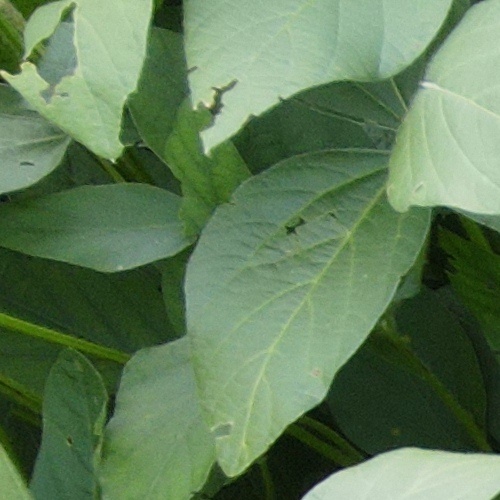
Label: Caterpillar